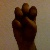
The image shows a hand gesture representing the letter 'E' in Indian Sign Language.